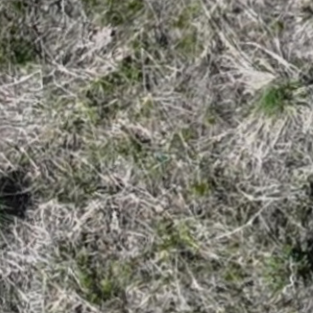
Month: may
Dye color: blue
Dye concentration: low